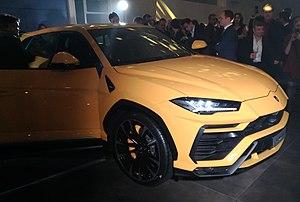
Lamborghini Urus soirée inaugurale concession Lamborghini Paris